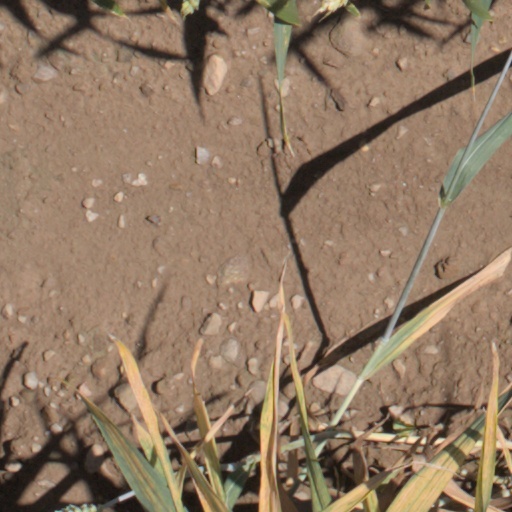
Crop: wheat